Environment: real
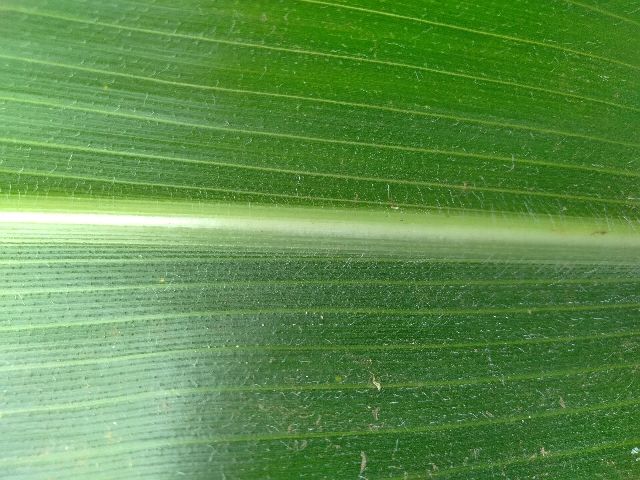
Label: healthy